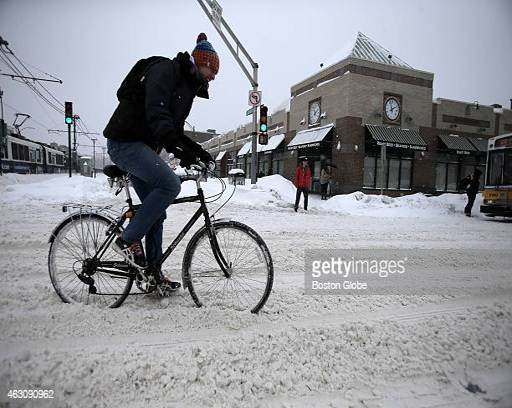
a cyclist crosses road as another snow storm dropped still more snow on the city